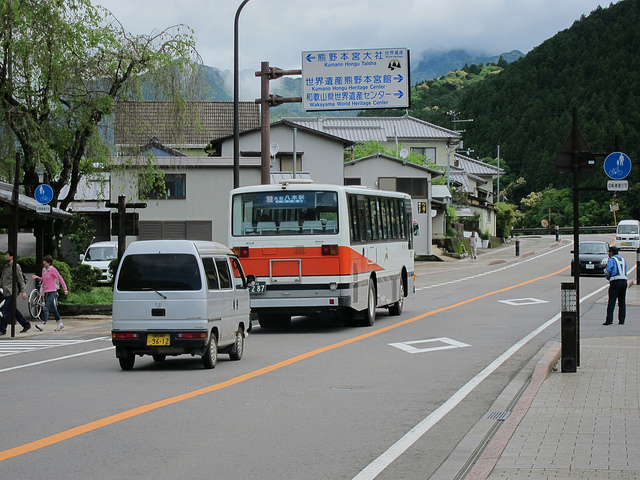
A white van is following an orange and white bus down the road.

A van following behind a bus in the street.

A white and orange bus driving down a city street.

A van follows behind a bus on a rural road.

A passenger bus that is driving down a street.